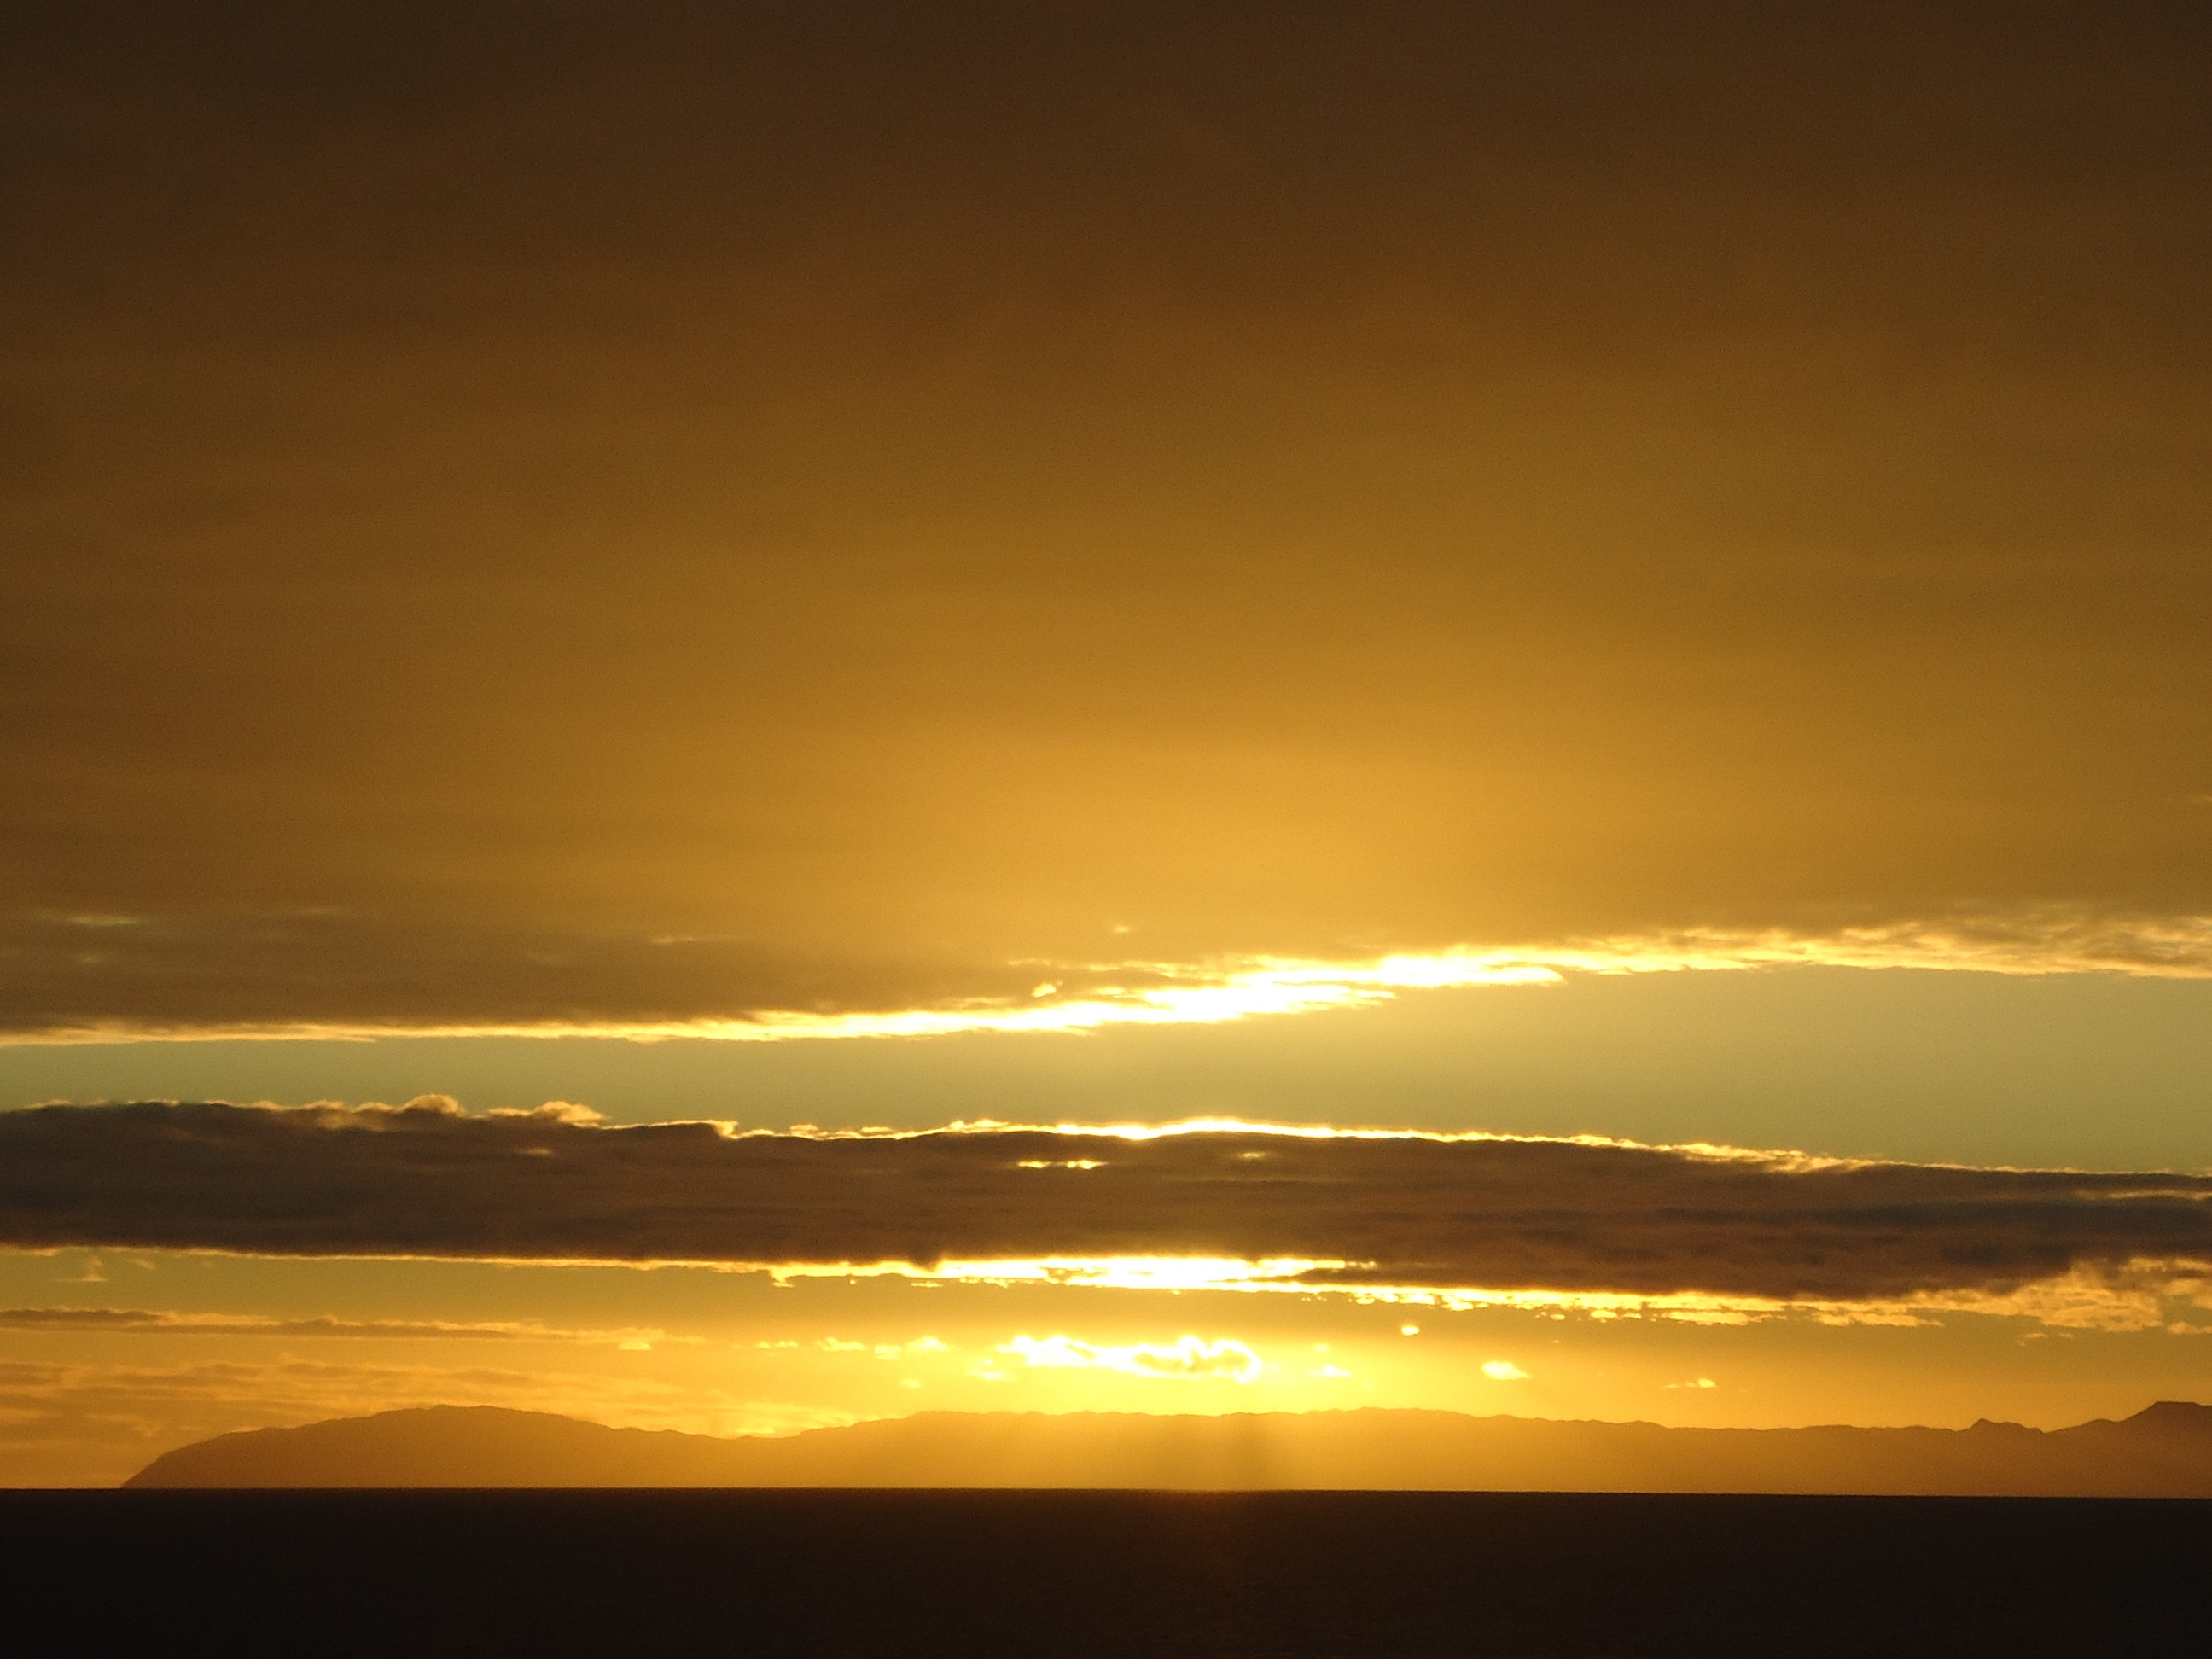
sea, coast, ocean, horizon, cloud, sky, sunrise, sunset, sunlight, morning, dawn, atmosphere, dusk, evening, clouds, gold, catalina, afterglow, red sky at morning